Sky position (RA, Dec in degrees): 314.149, -0.3291
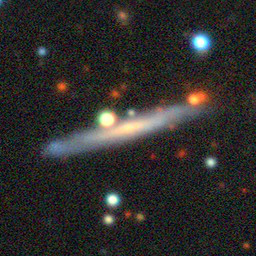
Galaxy morphology: Edge-on Galaxies without Bulge